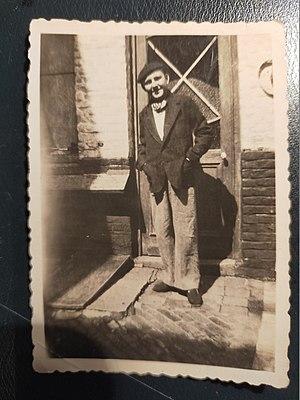
Roger Vanovermeir, après sa libération
Roger Vanovermeir, né le 3 septembre 1923 à Roubaix était un résistant et déporté français. Il a activement participé aux associations d'anciens résistants et déportés. Militant associatif et politique, il fut conseiller municipal de Roubaix. Il est mort le 25 juillet 2001 à Roubaix.